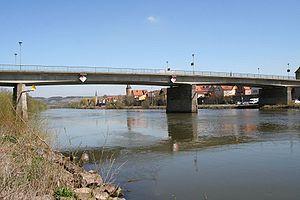
Karlstadt-sur-le-Main est une ville située sur le Main dans le district de Basse-Franconie et le land de Bavière en Allemagne. La ville de Karlstadt est le chef-lieu de l'arrondissement de Main-Spessart. Sa population était de 15 070 habitants lors du recensement de 2006.